Flying Too High

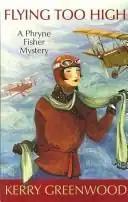

Flying Too High is a crime novel by Australian author Kerry Greenwood, and was published in 1990 by Penguin Books. It is the second novel by Kerry Greenwood that features the fictional detective Miss Phryne Fisher.